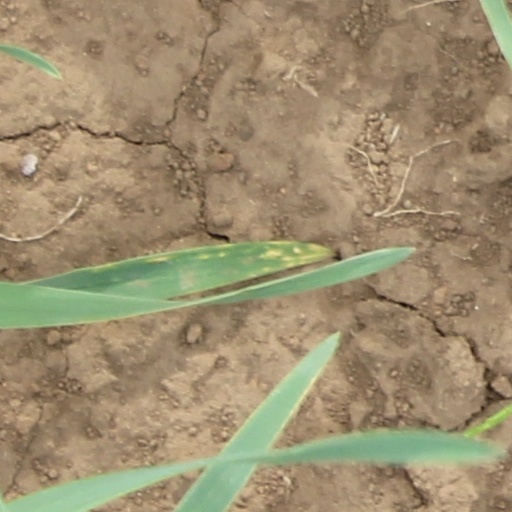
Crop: wheat